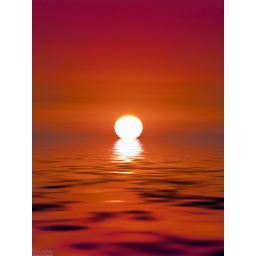
A beautiful golden sunset over calm ocean waters